Reichsmark

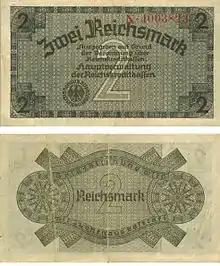
2 Reichsmark of the occupied territories

Coins and banknotes for circulation in the occupied territories during the war were issued by the "Reichskreditkassen". Holed, zinc coins in 5 ℛ︁₰ and 10 ℛ︁₰ denominations were struck in 1940 and 1941. Banknotes were issued between 1939 and 1945 in denominations of 50 ℛ︁₰, , , , , and . These served as legal tender alongside the currency of the occupied countries.